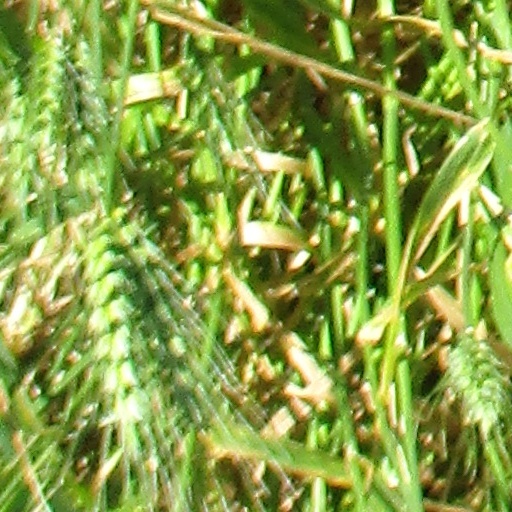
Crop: wheat